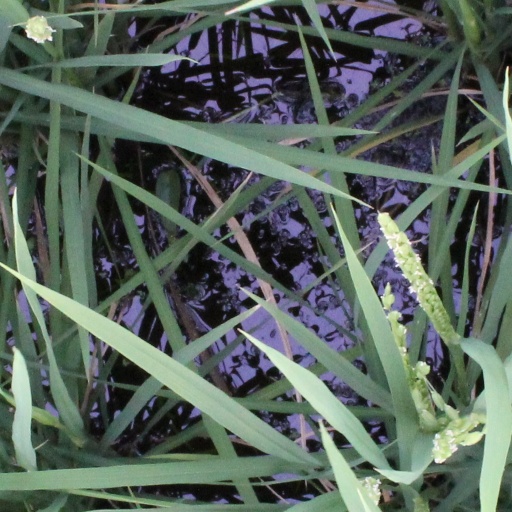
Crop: rice